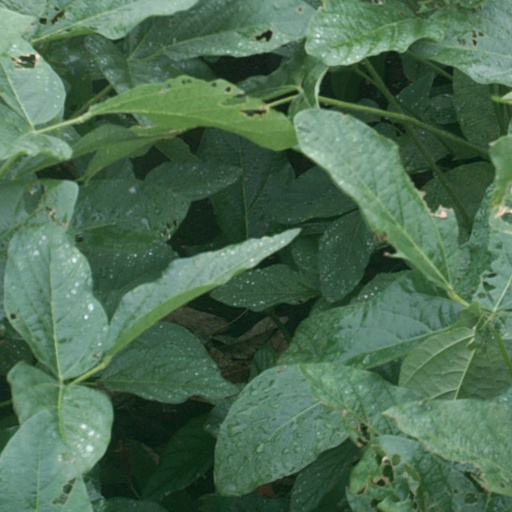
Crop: soybean